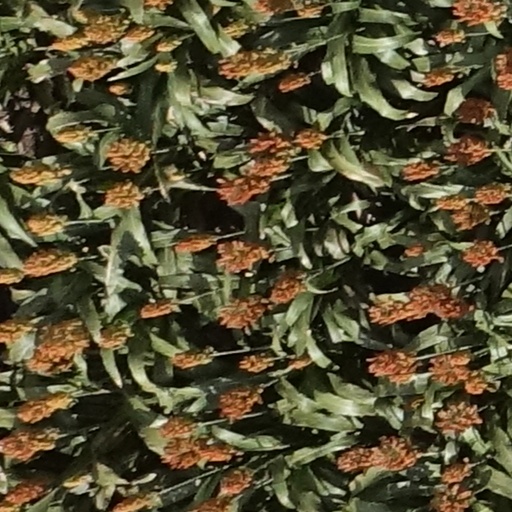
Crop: sorghum